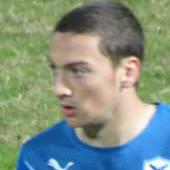
Age: 17